Vaisakhi

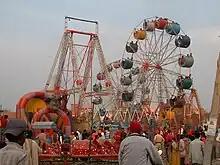
Vaisakhi "mela"

Vaisakhi (Punjabi: ਵੈਸਾਖੀ , "vaisākhī", is also known as "Baisākhī"), is a very important day for Sikhs and one of the most colourful events in the Sikh calendar. It occurs during mid-April every year and traditionally in Punjab, the festival corresponds with the first harvesting of the crops for the year. Historically, the festival has been a very joyous occasion and a time for celebration. However, since 1699, it has marked the very significant religious event of the creation of the Khalsa Panth.